Richard Humpton

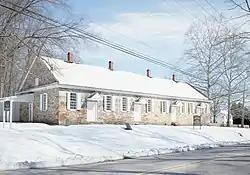
Richard Humpton was interred at the Caln Meeting House burial ground.

Richard Humpton (1733 – 1804) was an officer in the Continental Army during the American Revolutionary War.